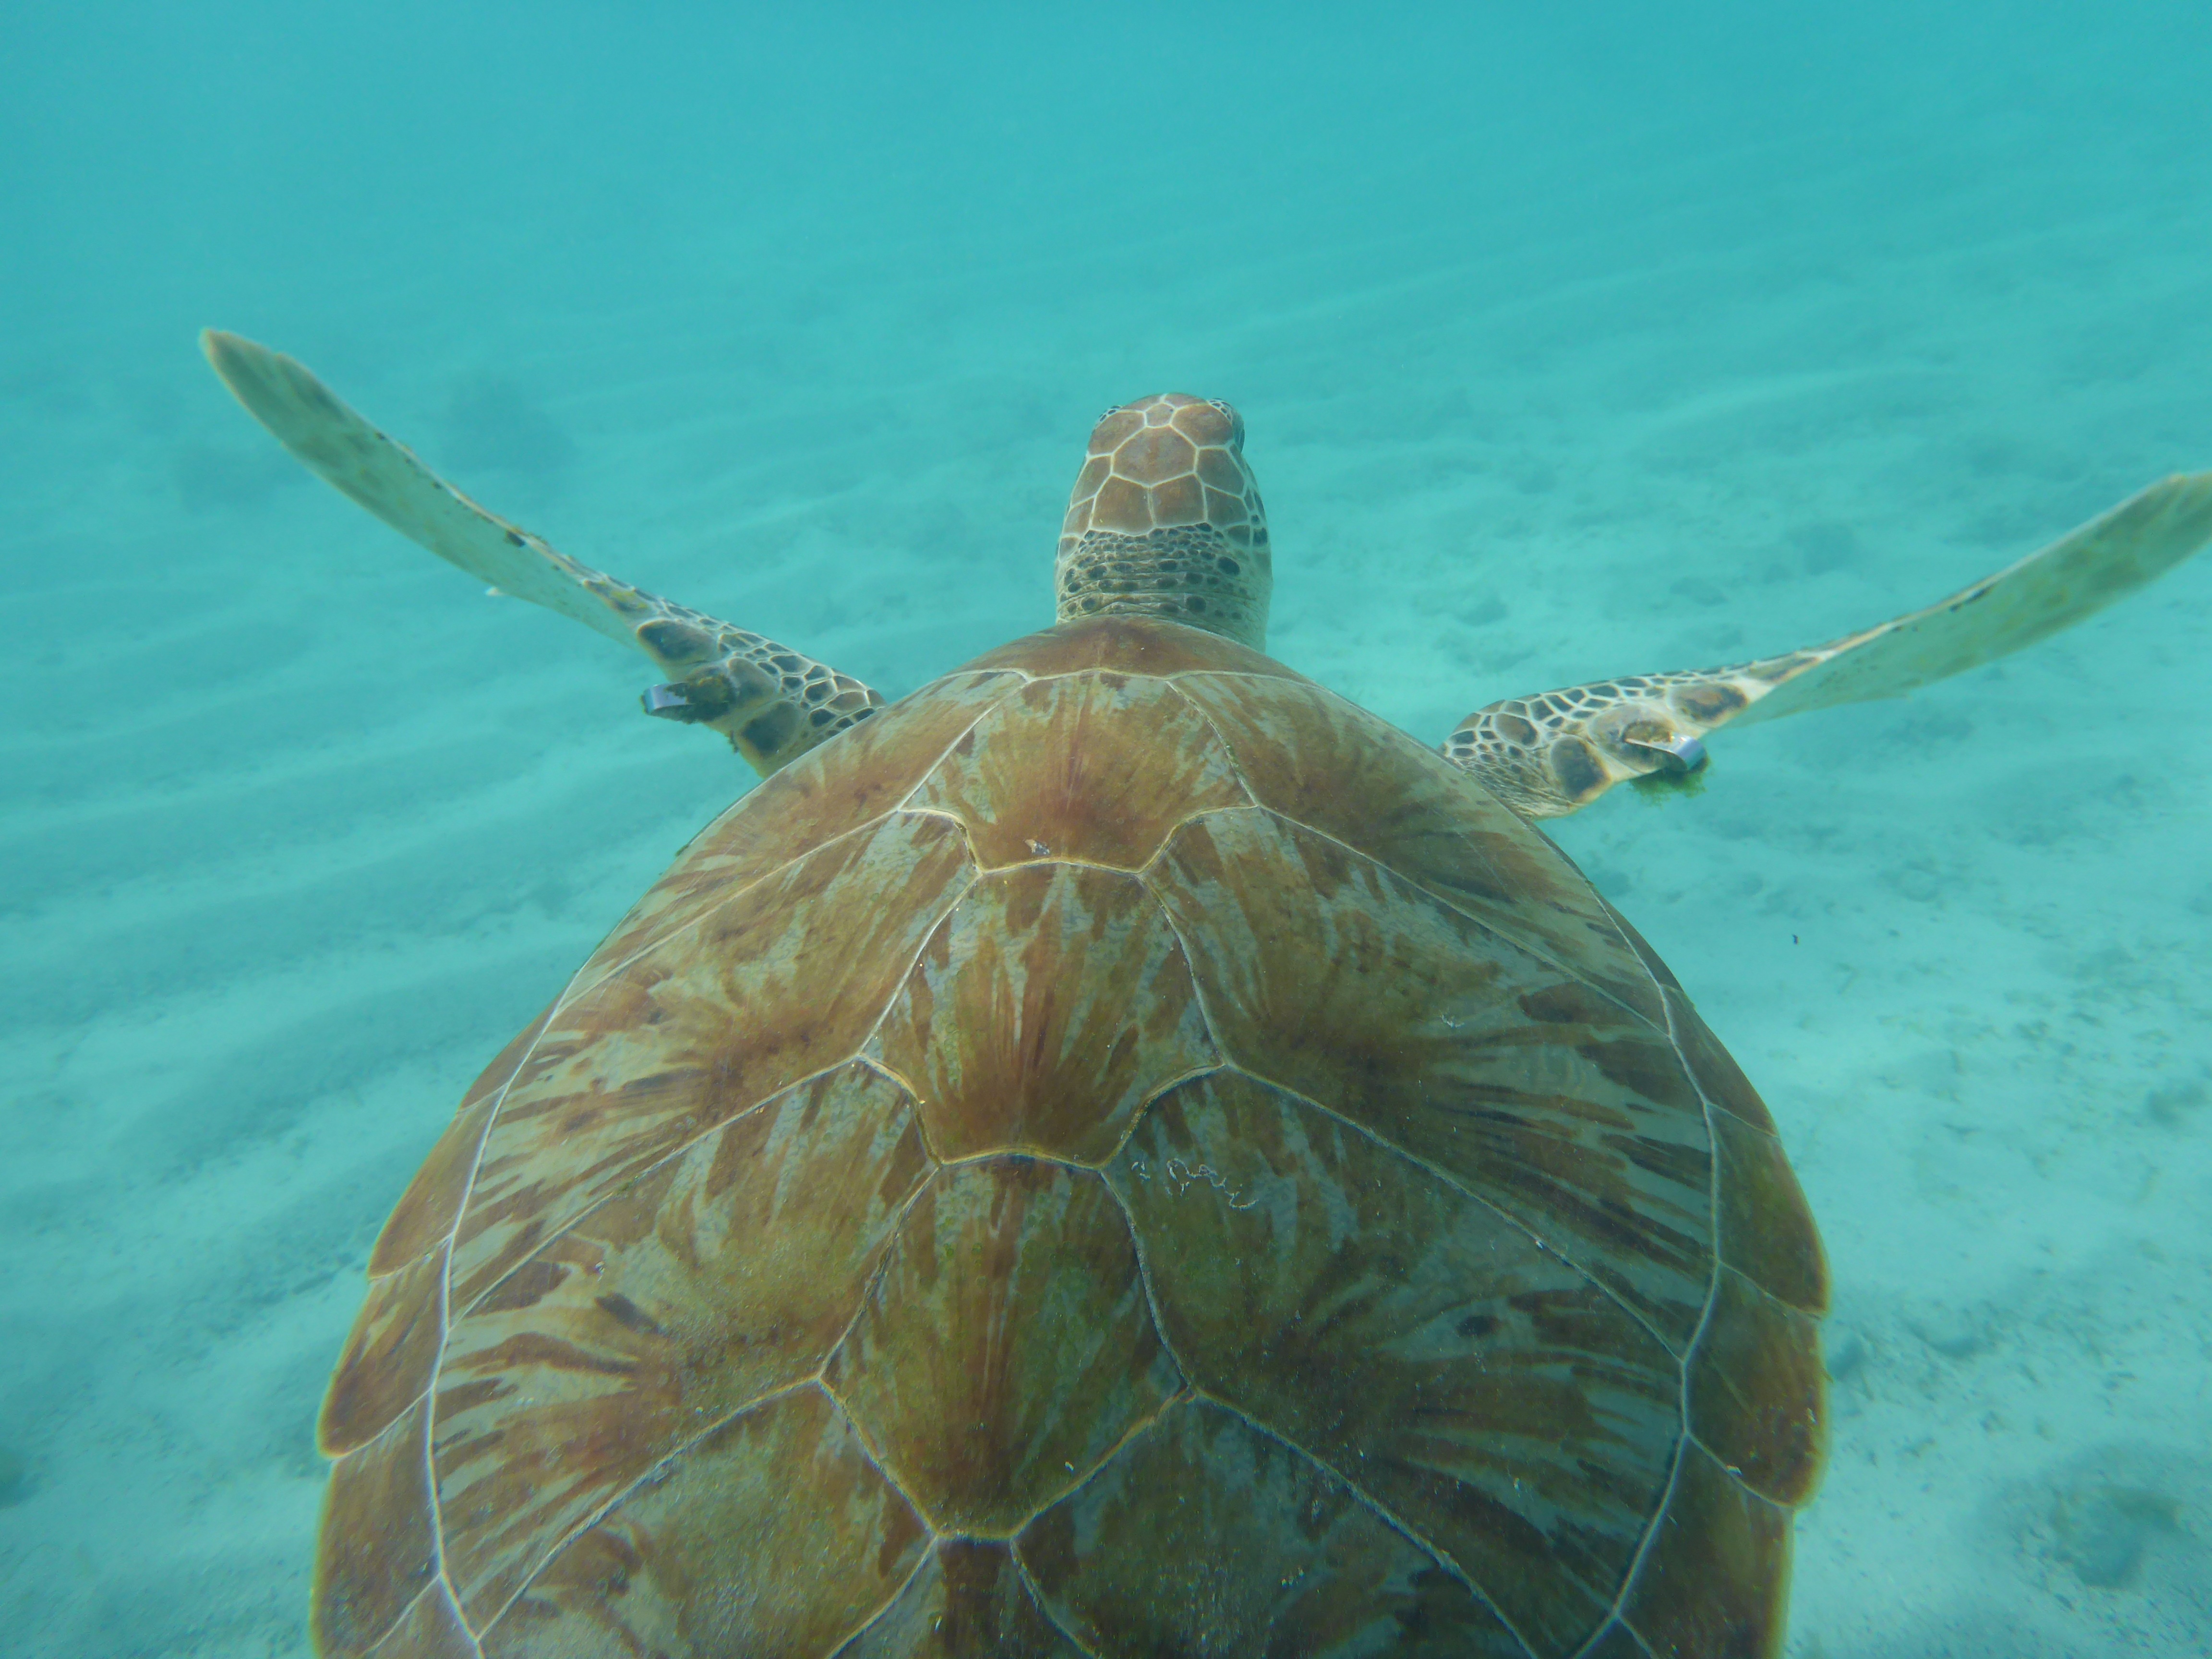
sea, underwater, biology, turtle, sea turtle, reptile, fauna, vertebrate, caribbean, loggerhead, emydidae, marine biology